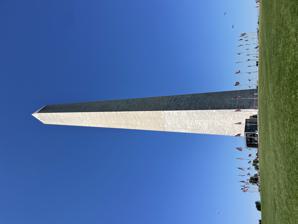
Building: Washington Monument
Country: United States of America
Year built: 1888
U.S. national memorial in Washington, D.C. Not to be confused with Washington Monument (Baltimore) . For other uses, see Washington Monument (disambiguation) . Washington Monument The Washington Monument in Washington, D.C. , in 2022 Location National Mall , Washington D.C. , U.S. Coordinates 38°53′22″N 77°2′7″W / 38.88944°N 77.03528°W / 38.88944; -77.03528 Area 106.01 acres (42.90 ha) Height 555 ft (169 m) Built 1848–1854, 1879–1884 Visitors 671,031 (in 2008) Governing body National Park Service Website www .nps .gov /wamo / U.S. National Register of Historic Places Designated October 15, 1966 Reference no. 66000035 U.S. National Memorial Location of Washington Monument in Central Washington, D.C. Show map of Central Washington, D.C. Washington Monument (the District of Columbia) Show map of the District of Columbia Washington Monument (the United States) Show map of the United States The Washington Monument is an obelisk on the National Mall in Washington, D.C. , built to commemorate George Washington , a Founding Father of the United States , victorious commander-in-chief of the Continental Army from 1775 to 1783 in the American Revolutionary War , and the first president of the United States from 1789 to 1797. Standing east of the Reflecting Pool and the Lincoln Memorial , the monument is made of bluestone gneiss for the foundation and of granite for the construction. The outside facing consists, due to the interrupted building process, of three different kinds of white marble : in the lower third, marble from Baltimore County , Maryland, followed by a narrow zone of marble from Sheffield, Berkshire County , Massachusetts, and, in the upper part, the so-called Cockeysville Marble . Both "Maryland Marbles" came from the "lost" Irish Quarry Town of "New Texas". It is both the world's tallest predominantly stone structure and the world's tallest obelisk, [ A ] standing 554 feet 7 + 11 ⁄ 32 inches (169.046 m) tall, according to U.S. National Geodetic Survey measurements in 2013–2014. [ B ] It is the tallest monumental column in the world if all are measured above their pedestrian entrances. [ A ] It was the world's tallest structure between 1884 and 1889, after which it was overtaken by the Eiffel Tower , in Paris. Previously, the tallest structures were Lincoln Cathedral (1311–1548; 525 ft/160 m) and Cologne Cathedral (1880–1884; 515 ft/157 m). Construction of the presidential memorial began in 1848. The construction was suspended from 1854 to 1877 due to funding challenges, a struggle for control over the Washington National Monument Society, and the American Civil War . The stone structure was completed in 1884, and the internal ironwork, the knoll, and installation of memorial stones was completed in 1888. A difference in shading of the marble, visible about 150 feet (46 m) or 27% up, shows where construction was halted and later resumed with marble from a different source. The original design was by Robert Mills from South Carolina , but construction omitted his proposed colonnade for lack of funds, and construction proceeded instead with a bare obelisk. The cornerstone was laid on July 4, 1848; the first stone was laid atop the unfinished stump on August 7, 1880; the capstone was set on December 6, 1884; the completed monument was dedicated on February 21, 1885; it opened on October 9, 1888. The Washington Monument is a hollow Egyptian -style stone obelisk with a 500-foot-tall (152.4 m) column surmounted by a 55-foot-tall (16.8 m) pyramidion . Its walls are 15 feet (4.6 m) thick at its base and 1 + 1 ⁄ 2 feet (0.46 m) thick at their top. The marble pyramidion's walls are 7 inches (18 cm) thick, supported by six arches: two between opposite walls, which cross at the center of the pyramidion, and four smaller arches in the corners. The top of the pyramidion is a large, marble capstone with a small aluminum pyramid at its apex, with inscriptions on all four sides. The bottom 150 feet (45.7 m) of the walls, built during the first phase from 1848 to 1854, are composed of a pile of bluestone gneiss rubble stones (not finished stones) held together by a large amount of mortar with a facade of semi-finished marble stones about 1 + 1 ⁄ 4 feet (0.4 m) thick. The upper 350 feet (106.7 m) of the walls, built in the second phase, 1880–1884, are of finished marble surface stones, half of which project into the walls, partly backed by finished granite stones. The interior is occupied by iron stairs that spiral up the walls, with an elevator in the center, each supported by four iron columns, which do not support the stone structure. The stairs are in fifty sections, most on the north and south walls, with many long landings stretching between them along the east and west walls. These landings allowed many inscribed memorial stones of various materials and sizes to be easily viewed while the stairs were accessible (until 1976), plus one memorial stone between stairs that is difficult to view. The pyramidion has eight observation windows, two per side, and eight red aircraft warning lights, two per side. Two aluminum lightning rods, connected by the elevator support columns to groundwater, protect the monument. The monument's present foundation is 37 feet (11.3 m) thick, consisting of half of its original bluestone gneiss rubble encased in concrete. At the northeast corner of the foundation, 21 feet (6.4 m) below ground, is the marble cornerstone , including a zinc case filled with memorabilia. Fifty American flags fly on a large circle of poles centered on the monument. In 2001, a temporary screening facility was added to the entrance to prevent a terrorist attack. A Virginia-centered earthquake in 2011 slightly damaged the monument, and it was closed until 2014. The monument was closed for elevator repairs, security upgrades, and mitigation of soil contamination in August 2016 before reopening again fully in September 2019. History Rationale Print of the proposed Washington Monument by architect Robert Mills , c. 1845 –1848 Bronze statue of George Washington in the monument's western alcove George Washington (1732–1799), hailed as the father of his country, and as the leader who was "first in war, first in peace and first in the hearts of his countrymen", as Maj. Gen. 'Light-Horse Harry' Lee eulogized at Washington's December 26, 1799, funeral, was the dominant military and political leader of the new United States of America from 1775 to 1799. At Washington's death in 1799, he was the unchallenged public icon of American military and civic patriotism . He was also identified with the Federalist Party , which lost control of the national government in 1800 to the Jeffersonian Republicans , who were reluctant to celebrate the hero of the opposition party. Proposals Starting with victory in the American Revolutionary War , there were many proposals to build a monument to Washington, beginning with an authorization in 1783 by the old Confederation Congress to erect an equestrian statue of the General in a future American national capital city. After his December 1799 death, the United States Congress authorized a suitable memorial in the planned national capital then under construction since 1791, but the decision was reversed when the Democratic-Republican Party (Jeffersonian Republicans) took control of Congress in 1801 after the pivotal 1800 Election , with the first change of power between opposing political parties. The Republicans were dismayed that Washington had become the symbol of the Federalist Party ; furthermore the values of Republicanism seemed hostile to the idea of building monuments to powerful men. They also blocked his image on coins or the celebration of his birthday. Further political squabbling, along with the North–South division on the Civil War, blocked the completion of the Washington Monument until the late 19th century. By that time, Washington had the image of a national hero who could be celebrated by both North and South, and memorials to him were no longer controversial. As early as 1783, the old Confederation Congress (successors after 1781 to the earlier Second Continental Congress ) had resolved "That an equestrian statue of George Washington be erected at the place where the residence of Congress shall be established". The proposal called for engraving on the statue which explained it had been erected "in honor of George Washington, the illustrious Commander-in-Chief of the Armies of the United States of America during the war which vindicated and secured their liberty, sovereignty, and independence". Currently, there are two equestrian statues of President Washington in the national capital city of Washington, D.C. One is located in Washington Circle at the intersection of the Foggy Bottom and West End neighborhoods at the north end of the George Washington University campus, and the other is in the gardens of the National Cathedral of the Episcopal Church on Mount St. Alban in northwest Washington. On December 24, 1799, 10 days after Washington's death, a U.S. Congressional committee recommended a different type of monument. John Marshall (1755–1835), a Representative from Virginia (who later became Chief Justice of the United States , 1801–1835) proposed that a tomb be erected within the Capitol and it was designed later to place such a crypt sepulchre below the rotunda of the great dome. However, a lack of funds, disagreement over what type of memorial would best honor the country's first president, and the Washington family's reluctance to move his body from Mount Vernon prevented progress on any project. Design Donation receipt of the Washington National Monument Society Progress toward a memorial finally began in 1833. That year a large group of citizens, including Eliza Hamilton , Dolley Madison , and Louisa Adams formed the Washington National Monument Society. Three years later, in 1836, after they had raised $28,000 in donations (equivalent to $1,000,000 in 2023), they announced a competition for the design of the memorial. : chp 1 On September 23, 1835, the board of managers of the society described their expectations: It is proposed that the contemplated monument shall be like him in whose honor it is to be constructed, unparalleled in the world, and commensurate with the gratitude, liberality, and patriotism of the people by whom it is to be erected ... [It] should blend stupendousness with elegance, and be of such magnitude and beauty as to be an object of pride to the American people, and of admiration to all who see it. Its material is intended to be wholly American, and to be of marble and granite brought from each state, that each state may participate in the glory of contributing material as well as in funds to its construction. The society held a competition for designs in 1836. In 1845, the winner was announced to be architect Robert Mills , supposedly the first native-born American to be professionally trained as an architect. The citizens of Baltimore had chosen him in 1814 to build one of the first monuments to George Washington originally planned for the former courthouse square in their port city, and he had designed a tall elaborately decorated Greek column with balconies, surmounted by a statue of the President. Mills' Baltimore monument, with cornerstone laid and construction begun in 1815, was later simplified to a plain column shaft with a statue of a toga-clad Washington at the top when it was completed in 1829 but moved (because of its height) to the then rural hills to the north , where the city's growth would later extend. Mills also knew the capital well, with its being only 40 miles (65 kilometers) southwest of Baltimore, and his having just been chosen Architect of Public Buildings for Washington. His design called for a circular colonnaded building 250 feet (76 m) in diameter and 100 feet (30 m) high from which sprang a four-sided obelisk 500 feet (150 m) high, for a total elevation of 600 feet (180 m). A massive cylindrical pillar 70 feet (21 m) in diameter supported the obelisk at the center of the building. The obelisk was to be 70 feet (21 m) square [ C ] at the base and 40 feet (12 m) square at the top with a slightly peaked roof. Both the obelisk and pillar were hollow within which a railway spiraled up. The obelisk had no doorway—instead its interior was entered from the interior of the pillar upon which it was mounted. The pillar had an "arched way" at its base. The top of the portico of the building would feature Washington standing in a chariot holding the reins of six horses. Inside the colonnade would be statues of 30 prominent Revolutionary War heroes as well as statues of the 56 signers of the Declaration of Independence . Criticism of Mills's design came up already in 1847, when architect Henry Robinson Searle from Rochester presented an alternative concept, backed by three objections against Mill's project.: First, would the foundation sustain the weight of the required height, and especially with the increased localized pressure in a storm of wind; second, the mere obelisk appeared only as an enlarged plagiarism, in no way illustrating the memory of Washington personally, or those connected with him, or the history of this growing country; third, there is nothing whatever aesthetic about it, and nothing that would impress the visitor, whether native or foreign, with the grandeur of the work of Washington and his coadjutors in founding this nation. Morerover the estimated price tag of more than $1 million (in 1848 money, equivalent to $30,000,000 in 2023) caused the society to hesitate. On April 11, 1848, the society decided, due to a lack of funds, to build only a simple plain obelisk. Mills's 1848 obelisk was to be 500 feet (150 m) tall, 55 feet (17 m) square at the base and 35 feet (11 m) square at the top. It had two massive doorways, each 15 feet (4.6 m) high and 6 feet (1.8 m) wide, on the east and west sides of its base. Surrounding each doorway were raised jambs, a heavy pediment, and entablature within which was carved an Egyptian-style winged sun and asps.+ This original design conformed to a massive temple which was to have surrounded the base of the obelisk, but because it was never built, the architect of the second phase of construction Thomas Lincoln Casey smoothed down the projecting jambs, pediment and entablature in 1885, walled up the west entrance with marble forming an alcove, and reduced the east entrance to 8 feet (2.4 m) high. The western alcove has contained a bronze statue of Washington since 1992–93. Also, during 1992–93 a limestone surround was installed at the east elevator entrance decorated with a winged sun and asps to mimic Mills's 1848 design. Construction The west side of Jefferson Pier with the Washington Monument (in background) The Washington Monument was originally intended to be located at the point at which a line running directly south from the center of the White House crossed a line running directly west from the center of the U.S. Capitol on Capitol Hill . French -born military engineer Pierre (Peter) Charles L'Enfant 's 1791 visionary "Plan of the city intended for the permanent seat of the government of the United States ..." designated this point as the location of the proposed central equestrian statue of George Washington that the old Confederation Congress had voted for in 1783, at the end of the American Revolutionary War (1775–1783) in a future American national capital city. [ D ] The ground at the intended location proved to be too unstable to support a structure as heavy as the planned obelisk, so the monument's location was moved 390 feet (118.9 m) east-southeast. [ E ] At that originally intended site there now stands a small monolith called the Jefferson Pier . Consequently, the McMillan Plan specified that the Lincoln Memorial should be "placed on the main axis of the Capitol and the Monument", about 1° south of due west of the Capitol or the monument, not due west of the Capitol or the monument. [ F ] Excavation and initial construction This section may lend undue weight to certain ideas, incidents, or controversies . The specific problem is: The discussion of slavery should probably have its own subtopic, but is currently too interwoven to simply create that subtopic. Please help improve it by rewriting it in a balanced fashion that contextualizes different points of view. ( January 2025 ) ( Learn how and when to remove this message ) Construction of the monument finally began three years later in 1848 with the excavation of the site, the laying of the cornerstone on the prepared bed, and laying the original foundation around and on top of the cornerstone, before the construction of its massive walls began the next year. Regarding modern claims of slave labor being used in construction, Washington Monument historian John Steele Gordon stated "I can't say for certain, but the stonemasonry was pretty highly skilled, so it's unlikely that slaves would've been doing it. The stones were cut by stonecutters, which is highly skilled work; and the stones were hoisted by means of steam engines, so you'd need a skilled engineer and foreman for stuff like that. Tending the steam engine, building the cast-iron staircase inside—that wasn't grunt work. ... The early quarries were in Maryland, so slave labor was undoubtedly used to quarry and haul the stone" Abraham Riesman, who quoted Gordon, states "there were plenty of people who worked as skilled laborers while enslaved in antebellum America. Indeed, there were enslaved people who worked as stonemasons. So the possibility remains that there were slaves who performed some of the necessary skilled labor for the monument." According to historian Jesse Holland, it is very likely that African American slaves were among the construction workers, given that slavery prevailed in Washington and its surrounding states at that time, and slaves were commonly used in public and private construction. Gordon's arguments are valid for the second phase (1879–1888) after slavery was abolished when every stone laid required dressing and polishing by a skilled stonemason. This includes the iron staircase which was constructed 1885–86. That the stonecutters in the quarry were slaves is confirmed because all quarry workers were slaves during the construction of the United States Capitol during the 1790s. However, Holland's views are valid for the first phase because most of its construction only required unskilled manual labor. No information survives concerning the method used to lift stones that weighed several tons each during the first phase, whether by a manual winch or a steam engine. The surviving information concerning slaves that built the core of the United States Capitol during the 1790s is not much help. At the time, the District of Columbia outside of Georgetown was sparsely populated so the federal government rented slaves from their owners who were paid a fee for their slaves' normal daily labor. Any overtime for Sundays, holidays, and nights was paid directly to the slaves which they could use for daily needs or to save to buy their freedom. Conversely, the first phase of the monument was constructed by a private entity, the Washington National Monument Society, which may not have been as magnanimous as the federal government, but most information was lost during the 1850s while two Societies vied for control of the monument. Useful information concerning the use of slaves during the major expansion of the Capitol during the 1850s, nearly contemporaneous with the monument's first phase, does not exist. Only a small number of stones used in the first phase required a skilled stonemason, the marble blocks on the outer surface of the monument (their inner surfaces were left very rough) and those gneiss stones that form the rough inner walls of the monument (all other surfaces of those inner stones within the walls were left jagged). The vast majority of all gneiss stones laid during the first phase, those between the outer and inner surfaces of the walls, from very large to very small jagged stones, form a pile of rubble held together by a large amount of mortar . The top surface of this rubble can be seen below at Walls in an 1880 drawing made just before the polished/rough marble and granite stones used in the second phase were laid atop it. The original foundation below the walls was made of layered gneiss rubble, but without the massive stones used within the walls. Most of the gneiss stones used during the first phase were obtained from quarries in the upper Potomac River Valley. Almost all the marble stones of the first and second phases was Cockeysville Marble , obtained from quarries north of downtown Baltimore in rural Baltimore County where stone for their first Washington Monument was obtained. On Independence Day , July 4, 1848, the Freemasons , the same organization to which Washington belonged, laid the cornerstone (symbolically, not physically). According to Joseph R. Chandler : No more Washingtons shall come in our time ... But his virtues are stamped on the heart of mankind. He who is great in the battlefield looks upward to the generalship of Washington. He who grows wise in counsel feels that he is imitating Washington. He who can resign power against the wishes of a people, has in his eye the bright example of Washington. Two years later, on a torrid July 4, 1850, George Washington Parke Custis (1781–1857), the adopted son of George Washington and grandson of Martha Washington (1731–1802), dedicated a stone from the people of the District of Columbia to the Monument at a ceremony that 12th President Zachary Taylor (1784–1850, served 1849–1850) attended, just five days before he died from food poisoning . Donations run out The partially completed monument, photographed by Mathew Brady , c. 1860 Construction continued until 1854, when donations ran out and the monument had reached a height of 152 feet (46.3 m). At that time a memorial stone that was contributed by Pope Pius IX , called the Pope's Stone, was destroyed by members of the anti-Catholic , nativist American Party, better known as the " Know-Nothings ", during the early morning hours of March 6, 1854 (a priest replaced it in 1982 using the Latin phrase "A Roma Americae" instead of the original stone's English phrase "Rome to America"). Economic and political conditions of the time caused public contributions to the Washington National Monument Society to cease, so they appealed to Congress for money. The request had just reached the floor of the House of Representatives when the Know-Nothing Party seized control of the Society on February 22, 1855, a year after construction funds ran out. Congress immediately tabled its expected contribution of $200,000 to the Society, effectively halting the Federal appropriation. During its tenure, the Know-Nothing Society added only two courses of masonry, or 4 feet (1.2 m), to the monument using rejected masonry it found on site, increasing the height of the shaft to 156 feet (48 m). The original Society refused to recognize the takeover, so the two rival Societies existed side by side until 1858. With the Know-Nothing Party disintegrating and unable to secure contributions for the monument, it surrendered its possession of the monument to the original Society three and a half years later on October 20, 1858 . To prevent future takeovers, the U.S. Congress incorporated the Society on February 22, 1859 with a stated charter and set of rules and procedures. : chp 3 Post–Civil War The American Civil War (1861–1865), halted all work on the monument, but interest grew after the war's end. Engineers studied the foundation several times to determine if it was strong enough for continued construction after 20 years of effective inactivity. In 1876, the American Centennial of the Declaration of Independence , Congress agreed to appropriate another $200,000 to resume construction. Proposals for the completion of the monument published in 1879. Number 6, Henry R. Searle's obelisk was already made public in 1847. Before work could begin again, arguments about the most appropriate design resumed. Many people thought a simple obelisk, one without the colonnade, would be too bare. Architect Mills was reputed to have said omitting the colonnade would make the monument look like "a stalk of asparagus "; another critic said it offered "little ... to be proud of". This attitude led people to submit alternative designs. Both the Washington National Monument Society and Congress held discussions about how the monument should be finished. The Society considered five new designs and an anonymous "interesting project of California" (which later turned out to be by Arthur Frank Mathews ), concluding that the one by William Wetmore Story , seemed "vastly superior in artistic taste and beauty". Congress deliberated over those five proposals (among others by Paul Schulze, who built Boylston Hall and John Fraser as well as Mills's original. While it was deciding, it ordered work on the obelisk to continue. Finally, the members of the society agreed to abandon the colonnade and alter the obelisk so it conformed to classical Egyptian proportions. Resumption P. H. McLaughlin setting the aluminum apex with Thomas Lincoln Casey (hands up) Washington Monument nears completion around 1884 Construction resumed in 1879 under the direction of Lieutenant Colonel Thomas Lincoln Casey of the United States Army Corps of Engineers . Casey redesigned the foundation, strengthening it so it could support a structure that ultimately weighed more than 40,000 tons (36,000 tonnes). The first stone atop the unfinished stump was laid on August 7, 1880, in a small ceremony attended by President Rutherford B. Hayes , Casey and a few others. The president placed a small coin on which he had scratched his initials and the date in the bed of wet cement at the 150-foot (46 m) level before the first stone was laid on top of it. Casey found 92 memorial stones ("presented stones") already inlaid into the interior walls of the first phase of construction. Before construction continued he temporarily removed eight stones at the 150-foot (46 m) level so that the walls at that level could be sloped outward, producing thinner second-phase walls. He inserted those stones and most of the remaining memorial stones stored in the lapidarium into the interior walls during 1885–1889. The bottom third of the monument is a slightly lighter shade than the rest of the construction because the marble was obtained from different quarries. The building of the monument proceeded quickly after Congress had provided sufficient funding. In four years, it was completed, with the 100-ounce (2.83 kg) aluminum apex/lightning-rod being put in place on December 6, 1884. The apex was the largest single piece of aluminum cast at the time, when aluminum commanded a price comparable to silver. Two years later, the Hall–Héroult process made aluminum easier to produce and the price of aluminum plummeted, though it should have provided a lustrous, non-rusting apex. [ G ] The monument opened to the public on October 9, 1888. Dedication The Monument was dedicated on February 21, 1885. Over 800 people were present on the monument grounds to hear speeches during a frigid day by Ohio Senator John Sherman (1823–1900), the Rev. Henderson Suter, William Wilson Corcoran (of the Washington National Monument Society) read by Dr. James C. Welling because Corcoran was unable to attend, Freemason Myron M. Parker, Col. Thomas Lincoln Casey of the Army Corps of Engineers , and President Chester A. Arthur . President Arthur proclaimed: I do now ... in behalf of the people, receive this monument ... and declare it dedicated from this time forth to the immortal name and memory of George Washington. Monument plans and timeline of construction After the speeches Lieutenant-General Philip Sheridan (1831–1888), Civil War Cavalry veteran and then General-in-Chief of the United States Army led a procession, which included the dignitaries and the crowd, past the Executive Mansion, now the White House , then via Pennsylvania Avenue to the east main entrance of the Capitol Building , where President Arthur (1829–1886, served 1881–1885) received passing troops. Then, in the House of Representatives Chamber at the Capitol, the president, his Cabinet, diplomats and others listened to Representative John Davis Long (1838–1915), (former Lieutenant Governor and Governor of Massachusetts and future Secretary of the Navy ) read a speech written a few months earlier by Robert C. Winthrop (1809–1894), formerly the Speaker of the House of Representatives when the cornerstone was laid 37 years earlier in 1848, but now too ill to personally deliver his speech. A final speech was given by John W. Daniel (1842–1910), of Virginia, a well-regarded lawyer, author and Representative (congressman), and Senator. The festivities concluded that evening with fireworks, both aerial and ground displays. Later history The Principal High Buildings of the Old World design from 1884 with Washington Monument as the tallest structure represented View of the White House and Northern Washington from the top of the Washington Monument in the early 1900s The monument undergoing restoration in 1999 At completion, it was the world's tallest building, until the Eiffel Tower was completed four years later in Paris in 1889. It is still the tallest building in Washington, D.C. The Heights of Buildings Act of 1910 restricts new building heights to no more than 20 feet (6.1 m) greater than the width of the adjacent street. This monument is taller than the obelisks around the capitals of Europe and in Egypt and Ethiopia , but ordinary antique obelisks were quarried as a monolithic block of stone, and were therefore seldom taller than approximately 100 feet (30 m). The Washington Monument attracted enormous crowds before it officially opened. For six months after its dedication, 10,041 people climbed the 900 steps and 47 large landings to the top. After the elevator that had been used to raise building materials was altered to carry passengers, the number of visitors grew rapidly, and an average of 55,000 people per month were going to the top by 1888, only three years after its completion and dedication. The annual visitor count peaked at an average of 1.1 million people between 1979 and 1997. From 2005 to 2010, when restrictions were placed on the number of visitors allowed per day, the Washington Monument had an annual average of 631,000 visitors. As with all historic areas administered by the National Park Service (an agency of the U.S. Department of the Interior ), the national memorial was listed on the National Register of Historic Places on October 15, 1966. In the early 1900s, material started oozing out between the outer stones of the first construction period below the 150-foot (46 m) mark, and was referred to by tourists as "geological tuberculosis". This was caused by the weathering of the cement and rubble filler between the outer and inner walls. As the lower section of the monument was exposed to cold and hot and damp and dry weather conditions, the material dissolved and worked its way through the cracks between the stones of the outer wall, solidifying as it dripped down their outer surface. For ten hours in December 1982, the Washington Monument and eight tourists were held hostage by a nuclear arms protester, Norman Mayer , claiming to have explosives in a van he drove to the monument's base. United States Park Police shot and killed Mayer. The monument was undamaged in the incident, and it was discovered later that Mayer did not have explosives. After this incident, the surrounding grounds were modified in places to restrict the possible unauthorized approach of motor vehicles. The monument underwent an extensive restoration project between the years of 1998 and 2001. During this time it was completely covered in scaffolding designed by the American architect Michael Graves (who was also responsible for the interior changes). The project included cleaning, repairing and repointing the monument's exterior and interior stonework. The stone in publicly accessible interior spaces was encased in glass to prevent vandalism, while new windows with narrower frames were installed (to increase the viewing space). New exhibits celebrating the life of George Washington, and the monument's place in history, were also added. A temporary interactive visitor center, dubbed the "Discovery Channel Center" was also constructed during the project. The center provided a simulated ride to the top of the monument, and shared information with visitors during phases in which the monument was closed. The majority of the project's phases were completed by summer 2000, allowing the monument to reopen July 31, 2000. The monument temporarily closed again on December 4, 2000, to allow a new elevator cab to be installed, completing the final phase of the restoration project. The new cab included glass windows, allowing visitors to see some of the 194 memorial stones with their inscriptions embedded in the monument's walls. The installation of the cab took much longer than anticipated, and the monument did not reopen until February 22, 2002. The final cost of the restoration project was $10.5 million. On September 7, 2004, the monument closed for a $15 million renovation, which included numerous security upgrades and redesign of the monument grounds by landscape architect Laurie Olin (b. 1938). The renovations were due partly to security concerns following the September 11, 2001 attacks and the start of the War on Terror . The monument reopened April 1, 2005, while the surrounding grounds remained closed until the landscape was finished later that summer. 2011 earthquake damage Crack in a stone at the top of the monument after the 2011 Virginia earthquake Repairs on the Washington Monument in 2013 On August 23, 2011, the Washington Monument sustained damage during the 5.8 magnitude 2011 Virginia earthquake ; over 150 cracks were found in the monument. A National Park Service spokesperson reported that inspectors discovered a crack near the top of the structure, and announced that the monument would be closed indefinitely. A block in the pyramidion also was partially dislodged, and pieces of stone, stone chips, mortar, and paint chips came free of the monument and "littered" the interior stairs and observation deck. The Park Service said it was bringing in two structural engineering firms ( Wiss, Janney, Elstner Associates, Inc. and Tipping Mar Associates) with extensive experience in historic buildings and earthquake-damaged structures to assess the monument. Officials said an examination of the monument's exterior revealed a "debris field" of mortar and pieces of stone around the base of the monument, and several "substantial" pieces of stone had fallen inside the memorial. A crack in the central stone of the west face of the pyramidion was 1 inch (2.5 cm) wide and 4 feet (1.2 m) long. Park Service inspectors also discovered that the elevator system had been damaged, and was operating only to the 250-foot (76 m) level, but was soon repaired. On September 27, 2011, Denali National Park ranger Brandon Latham arrived to assist four climbers belonging to a "difficult access" team from Wiss, Janney, Elstner Associates. The reason for the inspection was the park agency's suspicion that there were more cracks on the monument's upper section not visible from the inside. The agency said it filled the cracks that occurred on August 23. After Hurricane Irene hit the area on August 27, water was discovered inside the memorial, leading the Park Service to suspect there was more undiscovered damage. The rappellers used radios to report what they found to engineering experts on the ground. Wiss, Janney, Elstner climber Dave Megerle took three hours to set up the rappelling equipment and set up a barrier around the monument's lightning rod system atop the pyramidion; it was the first time the hatch in the pyramidion had been open since 2000. The external inspection of the monument was completed on October 5, 2011. In addition to the 4-foot (1.2 m) long west crack, the inspection found several corner cracks and surface spalls (pieces of stone broken loose) at or near the top of the monument, and more loss of joint mortar lower down the monument. The full report was issued in December 2011. Bob Vogel, Superintendent of the National Mall and Memorial Parks, emphasized that the monument was not in danger of collapse. "It's structurally sound and not going anywhere", he told the national media at a press conference on September 26, 2011. More than $200,000 was spent between August 24 and September 26 inspecting the structure. The National Park Service said that it would soon begin sealing the exterior cracks on the monument to protect it from rain and snow. On July 9, 2012, the National Park Service announced that the monument would be closed for repairs until 2014. The National Park Service hired construction management firm Hill International in conjunction with joint-venture partner Louis Berger Group to provide coordination between the designer, Wiss, Janney, and Elstner Associates, the general contractor Perini, and numerous stakeholders. NPS said a portion of the plaza at the base of the monument would be removed and scaffolding constructed around the exterior. In July 2013, lighting was added to the scaffolding. Some stone pieces saved during the 2011 inspection would be refastened to the monument, while "Dutchman patches" [ H ] would be used in other places. Several of the stone lips that help hold the pyramidion's 2,000-pound (910 kg) exterior slabs in place were also damaged, so engineers installed stainless steel brackets to more securely fasten them to the monument. The National Park Service reopened the Washington Monument to visitors on May 12, 2014, eight days ahead of schedule. Repairs to the monument cost $15 million, with taxpayers funding $7.5 million of the cost and David Rubenstein funding the other $7.5 million. At the reopening Interior Secretary Sally Jewell , Today show weatherman Al Roker , and American Idol Season 12 winner Candice Glover were present. Subsequent problems and repairs The monument continued to be plagued by problems after the earthquake, including in January 2017 when the lights illuminating it went out. The monument was closed again in September 2016 due to reliability issues with the elevator system. On December 2, 2016, the National Park Service announced that the monument would be closed until 2019 in order to modernize the elevator. The $2–3 million project was to correct the elevator's ongoing mechanical, electrical and computer issues, which had shuttered the monument since August 17. The National Park Service requested funding in its FY 2017 President's Budget Request to construct a permanent screening facility for the Washington Monument. The final months of closure were for mitigation of possibly contaminated underground soil thought to have been introduced in the 1880s. The monument reopened September 19, 2019. Repeated closures After reopening in September 2019, the Washington Monument was closed on March 14, 2020, because of the COVID-19 pandemic . It reopened on October 1, 2020, and remained open through the remainder of that year, except for brief closures. On January 11, 2021, a few days after the January 6 United States Capitol attack , the National Park Service announced a two-week closure of the monument until after the presidential inauguration due to "credible threats to visitors and park resources". Following a lack of violence, the closure was extended due to a revival of COVID-19 fears. The monument then reopened on July 14, 2021, only to close yet again on August 16 for two weeks due to lightning strikes which damaged some electrical systems. On September 20, 2022, the monument was closed for one evening because a man was defacing the monument with red paint and graffiti . He was arrested and charged with vandalism, to which he pleaded guilty, and later sentenced to a year of probation and ordered to pay restitution to the Park Service. Components Cornerstone The cornerstone was laid with great ceremony at the northeast corner of the lowest course or step of the old foundation on July 4, 1848 . Robert Mills, the architect of the monument, stated in September 1848, "The foundations are now brought up nearly to the surface of the ground; the second step being nearly completed, which covers up the corner stone." Therefore, the cornerstone was laid below the 1848 ground level. In 1880, the ground level was raised 17 feet (5.2 m) to the base of the shaft by the addition of a 30-foot (9.1 m) wide earthen embankment encircling the reinforced foundation, widened another 30 feet in 1881, and then the knoll was constructed in 1887–88. : B-36–B-39 If the cornerstone had not been moved during the strengthening of the foundation in 1879–80, its upper surface would now be 21 feet (6.4 m) below the pavement just outside the northeast corner of the shaft. It would now be sandwiched between the concrete slab under the old foundation and the concrete buttress completely encircling what remains of the old foundation. During the strengthening process, about half by volume of the periphery of the lowest seven of eight courses or steps of the old foundation (gneiss rubble) was removed to provide good footing for the buttress. Although a few diagrams, pictures and descriptions of this process exist, the fate of the cornerstone is not mentioned.–2-8, 3-3–3-5, 4-3–4-4, B-11–B-18, figs 2.5–2.7, 3.2–3.6, 3.13, 4.8–4.11 The cornerstone was a 24,500-pound (11,100 kg) marble block 2.5 feet (0.76 m) high and 6.5 feet (2.0 m) square with a large hole for a zinc case filled with memorabilia. The hole was covered by a copper plate inscribed with the date of the Declaration of Independence (July 4, 1776), the date the cornerstone was laid (July 4, 1848), and the names of the managers of the Washington National Monument Society. The memorabilia in the zinc case included items associated with the monument, the city of Washington, the national government, state governments, benevolent societies, and George Washington, plus miscellaneous publications, both governmental and commercial, a coin set, and a Bible, totaling 73 items or collections of items, as well as 71 newspapers containing articles relating to George Washington or the monument. : app C : pp 43–46, 109–166 The ceremony began with a parade of dignitaries in carriages, marching troops, fire companies, and benevolent societies. : chp 2 A long oration was delivered by the Speaker of the House of Representatives Robert C. Winthrop . Then, the cornerstone was pronounced sound after a Masonic ceremony using George Washington's Masonic gavel, apron and sash, as well as other Masonic symbols. In attendance were President James K. Polk and other federal, state and local government officials, Elizabeth Schuyler Hamilton , Mrs. Dolley Madison , Mrs. John Quincy Adams , and George Washington Parke Custis , among 15,000 to 20,000 others, including a bald eagle. The ceremony ended with fireworks that evening. Memorial stones Memorial stone from Utah , representing the former provisional State of Deseret States, cities, foreign countries, benevolent societies, other organizations, and individuals have contributed 194 memorial stones, all inserted into the east and west interior walls above stair landings or levels for easy viewing, except one on the south interior wall between stairs that is difficult to view. The sources disagree on the number of stones for two reasons: whether one or both "height stones" are included, and stones not yet on display at the time of a source's publication cannot be included. The "height stones" refer to two stones that indicate height: during the first phase of construction a stone with an inscription that includes the phrase "from the foundation to this height 100 feet" (30 m) was installed just below the 80–90-foot (24–27 m) stairway and high above the 60–70-foot (18–21 m) stairway; : sheet 25 during the second phase of construction a stone with a horizontal line and the phrase "top of statue on Capitol" was installed on the 330-foot (100 m) level. : sheet 30 The Historic Structure Report (HSR, 2004) named 194 "memorial stones" by level, including both height stones.–4-20, 5–6, "194" on 4-17 Jacob (2005) described in detail and pictured 193 "commemorative stones", including the 100 foot (30 m) stone but not the Capitol stone. : "193" on 1 The Historic American Buildings Survey (HABS, 1994) showed the location of 193 "memorial stones" but did not describe or name any. HABS showed both height stones but did not show one stone not yet installed in 1994. : sheets 22–25, 28–30 Olszewski (1971) named 190 "memorial stones" by level, including the Capitol stone but not the 100-foot stone. Olszewski did not include three stones not yet installed in 1971. : chp 6, app D, "190" in chp 6 Of 194 stones, 94 are marble, 40 are granite, 29 are limestone, 8 are sandstone, with 23 miscellaneous types, including stones with two types of material and those whose materials are not identified. [ I ] Unusual materials include native copper ( Michigan ), pipestone ( Minnesota ), petrified wood ( Arizona ), and jadeite ( Alaska ). The stones vary in size from about 1.5 feet (0.46 m) square ( Carthage ) [ J ] to about 6 by 8 feet (1.8 m × 2.4 m) ( Philadelphia and New York City). Utah contributed one stone as a territory and another as a state, both with inscriptions that include its pre-territorial name, Deseret , both located on the 220-foot (67 m) level. A stone at the 240-foot (73 m) level of the monument is inscribed in Welsh : Fy Iaith, Fy Ngwlad, Fy Nghenedl, Cymry am byth (My Language, My Country, My Nation, Welsh forever). The stone, imported from Wales, was donated by Welsh citizens of New York . Two other stones were presented by the Sunday Schools of the Methodist Episcopal Church in New York and the Sabbath School children of the Methodist Episcopal Church in Philadelphia —the former quotes from  the Bible verse Proverbs 10:7, "The memory of the just is blessed". Ottoman Sultan Abdul Mejid I donated $30,000 toward the construction of the Washington monument. The Sultans' donation was the largest single donation toward the building of the Washington Monument. The Sultan's intention was to bridge peace between the Ottomans and the Americans. The stone containing the Turkish inscriptions commemorating this event is on the 190-foot (58 m) level. The abbreviated translation of the inscriptions states, "So as to strengthen the friendship between the two countries. Abdul-Mejid Kahn has also had his name written on the monument to Washington." It combines the works of two eminent calligraphers : an imperial tughra by Mustafa Rakım 's student Haşim Efendi, and an inscription in jalī ta'līq script by Kazasker Mustafa Izzet Efendi , the calligrapher who wrote the giant medallions at Hagia Sophia in Istanbul . One stone was donated by the Ryukyu Kingdom and brought back by Commodore Matthew C. Perry , but never arrived in Washington (it was replaced in 1989). Many of the stones donated for the monument carried inscriptions that did not commemorate George Washington. For example, one from the Templars of Honor and Temperance stated "We will not make, buy, sell, or use as a beverage, any spiritous or malt liquors, Wine, Cider, or any other Alcoholic Liquor." (George Washington himself had owned a whiskey distillery which operated at Mount Vernon after he left the presidency. ) Aluminum apex Aluminum apex showing inscriptions on its east (left) and north (right) faces The aluminum apex, composed of a metal that at the time was as rare and valuable as silver, was cast by William Frishmuth of Philadelphia . At the time of casting, it was the largest piece of aluminum in the world. Before the installation, it was put on public display at Tiffany's in New York City and stepped over by visitors who could say they had "stepped over the top of the Washington Monument". It was 8.9 inches (23 cm) tall before 3 ⁄ 8 inch (1 cm) was vaporized from its tip by lightning strikes during 1885–1934, when it was protected from further damage by tall lightning rods surrounding it. Its base is 5.6 inches (14 cm) square. The angle between opposite sides at its tip is 34°48'. It weighed 100 ounces (2.83 kg) before lightning strikes removed a small amount of aluminum from its tip and sides. Spectral analysis in 1934 showed that it was composed of 97.87% aluminum with the rest impurities. It has a shallow depression in its base to match a slightly raised area atop the small upper surface of the marble capstone, which aligns the sides of the apex with those of the capstone, and the downward protruding lip around that area prevents water from entering the joint. It has a large hole in the center of its base to receive a threaded 1.5-inch (3.8 cm) diameter copper rod which attaches it to the monument and used to form part of the lightning protection system. In 2015 the National Geodetic Survey reported the coordinates of the 1 mm dimple atop the aluminum apex as 38°53′22.08920″N 77°2′6.92910″W / 38.8894692222°N 77.0352580833°W / 38.8894692222; -77.0352580833 (WGS 84). The four faces of the external aluminum apex all bear inscriptions in cursive writing (Snell Round hand ), which are incised into the aluminum. The apex was inscribed on site after it was delivered. Most inscriptions are the original 1884 inscriptions, except for the top three lines on the east face which were added in 1934. From 1885 to 1934 a wide gold-plated copper band that held eight short lightning rods, two per side but not at its corners, covered most of the inscriptions, which were damaged and illegible as shown in the accompanying picture made in 1934. A new band including eight long lightning rods, one at each corner and one at the middle of each side, was added in 1934 and removed and discarded in 2013. The inscriptions that it covered were still damaged and illegible in 2013. Only the top four and bottom two lines of the north face, the first and last lines of the west face, the top four lines of the south face, and the top three lines of the east face are still legible. Even though the inscriptions are no longer covered, no attempt was made to repair them when the apex was accessible in 2013. The following table shows legible inscriptions in blue and illegible inscriptions in red . No colors appear on the actual apex. The inscriptions occupy the lower portions of triangles, thus the inscribed upper lines are necessarily shorter than some lower lines. North face West face South face East face Joint Commission at Setting of Cap Stone. ————— Chester A. Arthur. W. W. Corcoran, Chairman. M. E. Bell. Edward Clark. John Newton. Act of August 2, 1876. Corner Stone Laid on Bed of Foundation July 4, 1848. First Stone at Height of 152 feet laid August 7, 1880. Capstone set December 6, 1884. Chief Engineer and Architect, Thos. Lincoln Casey, Colonel, Corps of Engineers. Assistants: George W. Davis, Captain, 14th Infantry. Bernard R. Green, Civil Engineer. Master Mechanic, P. H. McLaughlin. Repaired 1934, National Park Service, Department of the Interior. Laus Deo. Although most printed sources, Harvey (1903), Olszewski (1971), : app C Torres (1984), and the Historic Structure Report (2004),–4-7 refer to the original 1884 inscriptions, the National Geodetic Survey (2015) refers to both the 1884 and 1934 inscriptions. All sources print them according to their own editorial rules, resulting in excessive capitalization (Harvey, Olszewski, and NGS) and inappropriate line breaks. No printed source uses cursive writing, although pictures of the apex clearly show that it was used for both the 1884 and 1934 inscriptions. A replica displayed on the 490-foot level uses totally different line breaks from those on the external apex—it also omits the 1934 inscriptions. In October 2007, it was discovered that the display of this replica was positioned so that the Laus Deo (Latin for "praise be to God") inscription could not be seen and Laus Deo was omitted from the placard describing the apex. The National Park Service rectified the omission by creating a new display. Lightning protection Lightning strikes near the Washington Monument The pyramidion , the pointed top 55 feet (17 m) of the monument, was originally designed with an 8.9-inch (23 cm) tall inscribed aluminum apex which served as a single lightning rod, installed December 6, 1884 . Six months later on June 5, 1885 lightning damaged the marble blocks of the pyramidion, so a net of gold-plated copper rods supporting 200 3-inch (7.6 cm) gold-plated, platinum-tipped copper points spaced every 5 feet (1.5 m) was installed over the entire pyramidion.–3-11, 3–15, figs 3.17, 3.23 : chp 6 The original net included a gold-plated copper band attached to the aluminum apex by four large set screws which supported eight closely spaced vertical points that did not protrude above the apex. In 1934 these eight short points were lengthened to extend them above the apex by 6 inches (15 cm). In 2013 this original system was removed and discarded. It was replaced by only two thick solid aluminum lightning rods protruding above the tip of the apex by about one foot (0.3 m) attached to the east and west sides of the marble capstone just below the apex. Until it was removed, the original lightning protection system was connected to the tops of the four iron columns supporting the elevator with large copper rods. Even though the aluminum apex is still connected to the columns with large copper rods, it is no longer part of the lightning protection system because it is now disconnected from the present lightning rods which shield it. The two lightning rods present since 2013 are connected to the iron columns with two large braided aluminum cables leading down the surface of the pyramidion near its southeast and northwest corners. They enter the pyramidion at its base, where they are tied together (electrically shorted) via large braided aluminum cables encircling the pyramidion two feet (0.6 m) above its base. The bottom of the iron columns are connected to ground water below the monument via four large copper rods that pass through a 2-foot (0.6 m) square well half filled with sand in the center of the foundation. The effectiveness of the lightning protection system has not been affected by a significant draw down of the water table since 1884 because the soil's water content remains roughly 20% both above and below the height of the water table. Walls Cross section of rubble in shaft at 150-feet and typical of rubble below 150 feet During the first phase of construction (1848–1854), the walls were built with bluestone gneiss rubble, ranging from very large irregular stones having a cross section of about 5 by 10 feet (1.5 m × 3.0 m) down to spalls (broken pieces of stone) all embedded in a large amount of mortar. The outer surface is marble stones 14 to 18 inches (36–46 cm) thick in 2-foot (61 cm) high courses or rows horizontally encircling the monument. Although each course contains both stretchers (stones parallel to the wall) and headers (stones projecting into the wall), about two to three times as many stretchers as headers were used. Their joints were so thin that some stones pressed on bare stone below them, breaking off many pieces since it was constructed. The batter or slope of the outer surface is 0.247 inches per foot (2.06 cm/m, 1°11'). The inner surface has disorderly rows of smaller roughly dressed bluestone gneiss. : B-49 : sheets 7–30 The base of the first phase walls has an outer dimension of 55 feet 1 + 1 ⁄ 2 inches (16.80 m) square and a thickness of 15 feet (4.6 m). The interior well is 25 feet 1 inch (7.65 m) square and has square corners. The weight of the first phase walls up to 150 feet (45.7 m) is 22,373 long tons (25,058 short tons; 22,732 tonnes). During the second phase (1879–1884), the walls were constructed of smoothly dressed ( ashlar ) large marble and granite blocks ( rectangular cuboids ) laid down in an orderly manner ( Flemish bond ) with thick joints. Two-foot high marble surface stones, using an equal number of stretchers and headers, were backed by granite blocks from the 152-foot level (the first course above the rubble) to the 218-foot level, where marble headers become increasingly visible on the internal surface of the walls up to the 450-foot level, above which only marble stones are used. [ K ] Between the 150- and 160-foot levels the inner walls rapidly slope outward, increasing the shaft well from 25 feet 1 inch square to 31 feet 5 + 1 ⁄ 2 inches (9.59 m) square with a corresponding decrease in the thickness of the walls and their weight. : sheets 4–5 The second phase walls at the 160-foot level were 8 feet 7 + 1 ⁄ 2 inches (2.63 m) thick, which, combined with the larger shaft well, yields an outer dimension of 48 feet 8 + 1 ⁄ 2 inches (14.85 m) square at that level. The top of the second phase walls are 34 feet 5 + 1 ⁄ 2 inches (10.50 m) square and 1 foot 6 inches (46 cm) thick. The second phase interior walls have rounded corners (2-foot (0.61 m) radii). The weight of the second phase walls (from 150 feet to 500 feet) are 21,260 long tons (23,810 short tons; 21,600 tonnes). The walls of the entire shaft (combined first and second phases) are 500 feet 5 + 1 ⁄ 8 inches (152.530 m) high. The first phase of the walls was constructed under the direction of William Dougherty. Its white Cockeysville marble exterior came from the Texas quarry now adjacent to and east of north I-83 near the Warren Road exit in Cockeysville, Maryland . The quarry was named for the Texas Station (no longer extant) and 19th-century town on the Northern Central Railway . During the first phase it was operated by Thomas Symington, but is now operated by Martin Marietta Materials and no longer produces building stone. The second phase of construction was under the direction of Lt Col/Col Thomas Lincoln Casey of the United States Army Corps of Engineers , who removed two defective courses added by the Know-Nothings and the last 152-foot course added by Dougherty before Casey began his construction. The next three courses of white marble (152–156 feet (46–48 m)) came from Sheffield, Massachusetts , while all courses above them came from the Beaver Dam quarry just west of the 19th-century town of Cockeysville. The latter quarry is located on Beaver Dam Road near its intersection with McCormick Road. During the second phase the quarry was operated by Hugh Sisson, but is now flooded, is called Beaverdam Pond, and is the home of the Beaver Dam Swimming Club. Both 19th-century towns are now within the city limits of Cockeysville. Pyramidion Rib structure of pyramidion with letter designations for courses The marble capstone of the pyramidion is a truncated pyramid with a cubical keystone projecting from its base and a deep groove surrounding the keystone. The aluminum apex replaces its truncated top. The inside upper edges of the topmost slabs on the four faces of the pyramidion rest on the keystone and in the groove. It has a large vertical hole through which a 1.5-inch (3.8 cm) threaded copper rod passes and screws into the base of the apex, which used to form part of its lightning protection system . The keystone and groove occupy so much of its base that only a small horizontal area near its outer edge remains. The weight of the capstone is transferred to both the inner and outer portions of the shiplap upper edges of the slabs. It weighs 3,300 pounds (1,500 kg), is 5 feet 2 inches (1.57 m) high from its base to its top, and is 3 feet (91 cm) square at its base. The marble pyramidion has an extremely complex construction to save weight yet remain strong. Its surface slabs or panels are usually only 7 inches (18 cm) thick (with small thick and thin portions) and generally do not support the weight of slabs above them, instead transferring their own weight via 1-foot (30 cm) wide internal marble ribs to the shaft's walls. The slabs are generally 7 feet (2 m) wide and 4 feet 4 inches (1 m) high with a 2-inch (5 cm) vertical overlap (shiplap) to prevent water from entering the horizontal joints. Twelve such courses, the internal ribs, the marble capstone, and the aluminum apex comprise the pyramidion. Its height is 55 feet 0 inches (16.76 m).  Its weight is 300 long tons (336 short tons; 305 tonnes). The slope of the walls of the pyramidion is 17°24' from the vertical. There are twelve ribs, three per wall, which spring from the 470-foot (143.3 m) level, all being integrated into the walls up to the 500-foot (152.4 m) level. All are free standing above 500 feet, relying on mortise and tenon joints to attach neighboring stones. The eight corner ribs terminate six courses above the shaft, each corner rib resting on its neighboring corner rib via a miter joint , forming four corner arches. Each such arch supports a pair of square corner stones, one above the other totaling one course in height. Each corner rib is linked to the nearest center rib at the sixth course via a marble tie beam. The four center ribs terminate eight courses above the shaft at a marble cruciform (cross shaped) keystone, forming two main arches that cross each other. Two stones, each one course high, are mounted on each of the four ribs, supporting two additional courses above the cruciform keystone, leaving two courses to support the capstone's weight by themselves.–3-11 The observation floor (nominally the 500-foot level) is 499 feet 4 + 1 ⁄ 2 inches (152.21 m)  above the entry lobby floor or lowest landing level. It is 1 + 1 ⁄ 4 inches (3.2 cm) above the marble base of the pyramidion and the top of the shaft walls. : sheet 7, 31–35 Four pairs of 3-foot (91 cm) wide observation windows are provided, spaced 4 feet (122 cm) apart, inner stone edge to edge, all just above the lowest course of slabs (504-foot level). Six are 1 foot 6 inches (46 cm) high while two on the east face are 2 feet (61 cm) high for easier egress. All were originally provided with thin marble shutters in a bronze frame each of which could be opened inward, one left and the other right per wall. After two people committed suicide by jumping through the open windows in the 1920s, hinged horizontal iron bars were added to them in 1929. A ninth opening in a slab on the south face just below the capstone is provided for access to the outside of the pyramidion. It is covered by a stone slab which is internally removable. In 1931, four red aircraft warning lights were installed, one per face in one of its observation windows. Pilots complained that they could not be easily seen, so the monument was floodlit on all sides as well., B-39, B-41, B-52–B-53 In 1958, eight 14-inch (36 cm) diameter holes for new red aircraft warning lights were bored, one above each window near the top edge of the fourth course of slabs (516-foot level) in the pyramidion., B-55 : sheet 12 In 1958 the observation windows were glazed with shatterproof glass. In 1974–1976, they were glazed with bulletproof glass and the shutters removed. New bulletproof glass was installed during 1997–2000., B-49 The pyramidion has two inscriptions, neither of which is regarded as a memorial stone. One is the year "1884" on the underside of the cruciform keystone; the other is at the same level as that keystone on the north face of the west center rib containing the names and titles of the four highest ranked builders. Its inscription ( "Chief Engineer ..." ) is almost identical to the inscription on the south face of the aluminum apex except for "U.S.", which is part of the phrase "14th U.S. Infantry" in the inscription inside the pyramidion, but the apex has only "14th Infantry". Additionally, the internal inscription does not use cursive writing and all letters in all names are capitals. : sheet 35 Foundation Cross section of foundation, both old and reinforced, showing dimensions The first phase began with the excavation of about 7 feet 8 inches (2.3 m) of topsoil down to a level of loam , consisting of equal parts of sand and clay, hard enough to require picks to break it up. On this "bed of the foundation" the cornerstone was laid at the northeast corner of the proposed foundation. The rest of the foundation was then constructed of bluestone gneiss rubble and spalls, with every crevice filled with lime mortar . The dimensions of this old foundation were 23 feet 4 inches (7.1 m) high, 80 feet (24.4 m) square at the base, and 58 feet 6 inches (17.8 m) square at the top, laid down in eight steps, similar to a truncated step pyramid . At the center of the foundation a brick-lined 2-foot (60 cm) square well was dug to a depth of 20 feet (6 m) below the bed of the foundation to keep it dry and to supply water during construction. During the second phase, after determining that the proposed weight of the monument was too great for the old foundation to safely bear, the thickness of the walls atop the unfinished stump was reduced and the foundation was strengthened by adding a large unreinforced concrete slab below the perimeter of the old foundation to increase the monument's load bearing area two and one half times. The slab was 13 feet 6 inches (4.1 m) thick, with an outer perimeter 126 feet 5 + 1 ⁄ 2 inches (38.54 m) square, an inner perimeter 44 feet (13.4 m) square, with undisturbed loam inside the inner perimeter except for the water well. The area at the base of the second phase foundation is 15,992 square feet (1,485.7 m 2 ). The strengthened foundation (old foundation and concrete slab) has a total depth of 36 feet 10 inches (11.2 m) below the bottom of the lowest course of marble blocks (now below ground), and 38 feet (11.6 m) below the entry lobby floor. Casey reported that nowhere did the load exceed 9 long tons per square foot (140 psi; 970 kPa) and did not exceed 3 long tons per square foot (47 psi; 320 kPa) near the outer perimeter. To properly distribute the load from the shaft to slab, about half by volume of the outer periphery of the old rubble foundation below its top step was removed. A continuous sloping unreinforced concrete buttress encircles what remains. The buttress is 100 feet 4 inches (30.6 m) square at its base, 64 feet 6 inches (19.7 m) square at its top, and 20 feet 5 inches (6.2 m) high. The perimeter of the original top step of the old rubble foundation rests on the larger top of the concrete buttress. Its slope (lower external angle from the vertical) is 49°. This buttress rests in a depression (triangular cross-section) on the top surface of the concrete slab. The slab was constructed by digging pairs of 4-foot (1.2 m) wide drifts on opposite sides of the monument's center line to keep the monument properly balanced. The drifts were filled with unreinforced concrete with depressions or dowel stones on their sides to interlock the sections.–3-5, figs 3.1–3.6, 3.9, 3.13, 4.11 An earthen terrace 60 feet (18 m) wide with its top at the base of the walls and steep sides was constructed in 1880–81 over the reinforced foundation while the rest of the monument was being constructed. During 1887–88, a knoll was constructed around the terrace tapering out roughly 300 feet (90 m) onto the surrounding terrain. This earthen terrace and knoll serves as an additional buttress for the foundation. The weight of the foundation is 36,912 long tons (41,341 short tons; 37,504 tonnes), including earth and gneiss rubble above the concrete foundation that is within its outer perimeter. Stairs and elevator North interior wall with its stairs and their wire screening The monument is filled with ironwork, consisting of its stairs, elevator columns and associated tie beams, none of which supports the weight of the stonework. It was redesigned in 1958 to reduce congestion and improve the flow of visitors. Originally, visitors entered and exited the west side of the elevator on the observation floor, causing congestion. So the large landing at the 490-foot level was expanded to a full floor and the original spiral stair in the northeast corner between the 490-and-500-foot (149.4 and 152.4 m)  levels was replaced by two spiral stairs in the northeast and southeast corners. Now visitors exit the elevator on the observation floor, then walk down either spiral stair before reboarding the elevator for their trip back down. : fig 3.31 The main stairs spiral up the interior walls from the entry lobby floor to the elevator reboarding floor at the 490-foot (150 m) level. The elevator occupies the center of the shaft well from the entry lobby to the observation floor, with an elevator machine room (installed 1925–26) whose floor is 18 feet 10 inches (5.74 m) above the observation floor and an elevator pit (excavated 1879) whose floor is 9 feet (2.74 m)  below the entry lobby floor. : sheet 31–35 The stairs and elevator are supported by four wrought iron columns each. The four supporting the stairs extend from the entry lobby floor to the observation floor and were set at the corners of a 15-foot-8-inch (4.78 m) square. The four supporting the elevator extend from the floor of the elevator pit to 14 feet (4.3 m) above the observation floor and were set at the corners of a 9-foot- 9 + 1 ⁄ 2 -inch (3.0 m) square. The weight of the ironwork is 275 long tons (308 short tons; 279 tonnes). Cast iron , wrought iron , and steel were all used. The two small spiral stairs installed in 1958 are aluminum. Most landings occupy the entire east and west interior walls every 10 feet (3.05 m) from and including the east landing at the 30-foot (9.1 m) level up to the west landing at the 480-foot (150 m) level, east then west alternately. Three stairs with small landings rise from the entry lobby floor to the 30-foot (9.1 m) level successively along the north, west and south interior walls. Landings from the 30 foot (9.1 m) level up to the 150 foot (46 m) level are 3 feet 2 + 1 ⁄ 4 inches (0.97 m) by 25 feet 1 inch (7.65 m), while landings from the 160-foot (49 m) level to the 480-foot (150 m) level are 7 feet 10 + 3 ⁄ 4 inches (2.41 m) by 31 feet 5 + 1 ⁄ 2 inches (9.59 m). All stairs are on the north and south walls except for the aforementioned west stair between the 10–20-foot (3.05–6.10 m) levels, and the two spiral stairs. About one fourth of visitors chose to ascend the monument using the stairs when they were available. They were closed to up traffic in 1971, and then closed to all traffic except by special arrangement in 1976. The stairs had 898 steps until 1958, consisting of 18 risers in each of the 49 main stairs plus 16 risers in the spiral stair. : chp 7 Since 1958 the stairs have had 897 risers if only one spiral stair is counted because both spiral stairs now have 15 risers each. : sheets 6, 31–35 These figures do not include two additional steps in the entry passage that were covered up in 1975 by a ramp and its inward horizontal extension to meet the higher (since 1886) entry lobby floor. One step was 3.2 feet (1 m) away from the outer walls and the other was at the end of the passage, 15 feet (4.6 m) away from the outer walls.–3-18, figs 3.11, 3.32–3.33, 3.39 As initially constructed, the interior was relatively open with two-rail handrails , but a couple of suicides and an accidental fall prompted the addition of tall wire screening 7 feet (2.1 m) high with a large diamond mesh) on the inside edge of the stairs and landings in 1929. The original steam powered elevator, which took 10 to 12 minutes to ascend to the observation floor, was replaced by an electric elevator powered by an on-site dynamo in 1901 which took five minutes to ascend. The monument was connected to the electrical grid in 1923, allowing the installation of a modern electric elevator in 1925–26 which took 70 seconds. The latter was replaced in 1958 and again in 1998 by 70-second elevators.–3-21, B-44, B-47, B-48 From 1997 to 2000, the wire screening at three platforms was replaced by large glass panels to allow visitors on the elevator to view three clusters of memorial stones that were synchronously lit as the elevator automatically slowed while passing them during its descent. Flags 50 American flags representing the 50 U.S. states surround the Washington Monument. Fifty American flags (not state flags), one for each state, are now flown 24 hours a day around a large circle centered on the monument. Forty eight American flags (one for each state then in existence) were flown on wooden flag poles on Washington's birthday since 1920 and later on Independence Day, Memorial Day, and other special occasions until early 1958. Both the flags and flag poles were removed and stored between these days. In 1958 fifty 25-foot (7.6 m)  tall aluminum flag poles (anticipating Alaska and Hawaii) were installed, evenly spaced around a 260-foot (79 m) diameter circle. During 2004–05, the diameter of the circle was reduced to 240 feet (73 m). Since Washington's birthday 1958, 48 American flags were flown on a daily basis, increasing to 49 flags on July 4, 1959 , and then to 50 flags since July 4, 1960 . When 48 and 49 flags were flown, only 48 and 49 flag poles of the available 50 were placed into base receptacles. All flags were removed and stored overnight. Since July 4, 1971 , 50 American flags have flown 24 hours a day.–2-15, 4-1–4-2, B-35–B-36 : sheet 3 Approximate vesica piscis The monument stands at a height of about 555 feet. During the 2004 grounds renovation, two partially overlapping large circles were added to the landscaping with the obelisk in their intersection. The lens shape formed by such an intersection is called vesica piscis when two same-radius circles overlap, with the center of each lying on the perimeter of the other, which is not the case on the monument grounds. Miscellaneous details The total cost of the monument from 1848 to 1888 was $1,409,500 (equivalent to $40,000,000 in 2023). The weight of the above ground portion of the monument is 44,208 long tons (49,513 short tons; 44,917 tonnes),  whereas its total weight, including the foundation below ground and any earth above it that is within its outer perimeter is 81,120 long tons (90,854 short tons; 82,422 tonnes). The total number of blocks in the monument, including all marble, granite and gneiss blocks, whether externally or internally visible or hidden from view within the walls or old foundation is over 36,000. The number of marble blocks externally visible is about 10,000. The monument stands 554 feet 7 + 11 ⁄ 32 inches (169.046 m) tall according to the National Geodetic Survey (measured 2013–14) or 555 feet 5 + 1 ⁄ 8 inches (169.294 m) tall according to the National Park Service (measured 1884). [ B ] In 1975, a ramp covered two steps at the entrance to the monument, so the ground next to the ramp was raised to match its height, reducing the remaining height to the monument's apex. It is both the world's tallest predominantly stone structure and the world's tallest obelisk. It is the tallest monumental column in the world if all are measured above their pedestrian entrances, but two are taller when measured above ground, though they are neither all stone nor true obelisks. [ A ] The tallest masonry structure in the world is the brick Anaconda Smelter Stack in Montana at 585 feet 1 + 1 ⁄ 2 inches (178.35 m) tall. But this includes a 30-foot (9.1 m) non-masonry concrete foundation, leaving the stack's brick chimney at 555 feet 1 + 1 ⁄ 2 inches (169.20 m) tall, only about 6 inches (15 cm) taller than the monument's 2015 height. If the monument's aluminum apex is also discounted, then the stack's masonry portion is 15 inches (38 cm) taller than the monument's masonry portion. [ B ] [ L ] Security A low-profile ha-ha wall surrounds the monument. In 2001, a temporary visitor security screening center was added to the east entrance of the Washington Monument in the wake of the September 11 attacks . The one-story facility was designed to reduce the ability of a terrorist attack on the interior of the monument, or an attempt to seize and hold it. Visitors obtained their timed-entry tickets from the Monument Lodge east of the memorial and passed through metal detectors and bomb-sniffing sensors prior to entering the monument. After exiting the monument, they passed through a turnstile to prevent them from re-entering. This facility, a one-story cube of wood around a metal frame, was intended to be temporary until a new screening facility could be designed. On March 6, 2014, the National Capital Planning Commission approved a new visitor screening facility to replace the temporary one. The 785-square-foot (72.9 m 2 ) facility will be two stories high and contain space for screening 20 to 25 visitors at a time. The exterior walls (which will be slightly frosted to prevent viewing of the security screening process) will consist of an outer sheet of bulletproof glass or polycarbonate , a metal mesh insert, and another sheet of bulletproof glass. The inner sheet will consist of two sheets (slightly separated) of laminated glass . A 0.5-inch (1.3 cm) airspace will exist between the inner and outer glass walls to help insulate the facility. Two (possibly three) geothermal heat pumps will be built on the north side of the monument to provide heating and cooling of the facility. The new facility will also provide an office for National Park Service and United States Park Police staff. The structure is designed so that it may be removed without damaging the monument. The United States Commission of Fine Arts approved the aesthetic design of the screening facility in June 2013. A recessed trench wall known as a ha-ha has been built to minimize the visual impact of a security barrier surrounding the monument. After the September 11 attacks and another unrelated terror threat at the monument, authorities had put up a circle of temporary Jersey barriers to prevent large motor vehicles from approaching. The unsightly barrier was replaced by a less-obtrusive low 30-inch (76 cm) granite stone wall that doubles as a seating bench and also incorporates lighting. Designed by the famed landscape architect Laurie Olin , the installation received the 2005 Park/Landscape Award of Merit from the American Society of Landscape Architects . See also United States portal Architecture portal Washington Monument syndrome Architecture of Washington, D.C. List of national memorials of the United States List of public art in Washington, D.C., Ward 2 List of tallest freestanding structures List of tallest towers List of tallest structures built before the 20th century Adams Memorial (proposed) Bunker Hill Monument Benjamin Franklin National Memorial Jefferson Memorial James Madison Memorial Building George Mason Memorial Memorial to the 56 Signers of the Declaration of Independence Presidential memorials in the United States Tuckahoe marble Yule Marble Notes